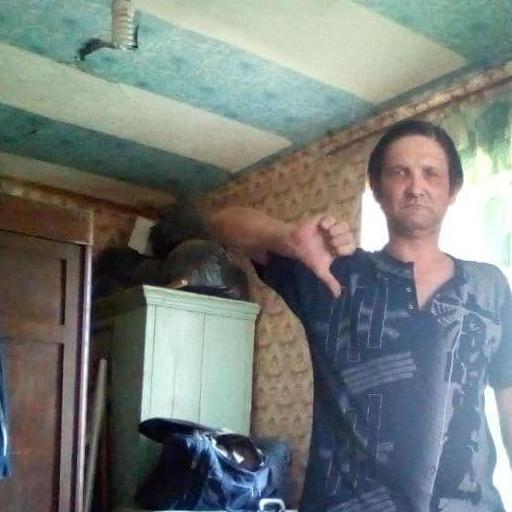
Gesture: dislike